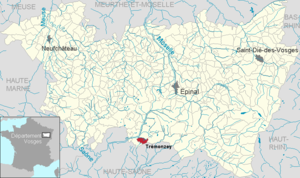
Trémonzey dans le département des Vosges, Lorraine, France
Trémonzey est une commune française située dans le département des Vosges en région Grand Est.